Killing of Markeis McGlockton

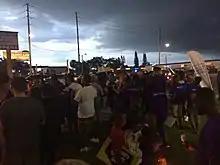
Marchers at Justice for Markeis, held on July 19, 2019

On July 20, 2018, the day after the shooting, Sheriff Bob Gualtieri held a 30-minute press conference in which he announced that his agency would not charge Drejka for the shooting death of McGlockton. At the press conference, Gualtieri walked through the events leading up to the shooting and revealed the surveillance video to the media. He started by saying "I'm a big believer in this adage that just because you can, doesn't mean you should. This case may be an example of that. Nonetheless, we don't build it, we just sail it. What I mean by that is: I don't make the law, I enforce the law." Gualtieri cited Florida Statute 776.032 and stated that his office was precluded from making an arrest, due to Drejka's claim of self-defense through Florida's stand-your-ground law. Gualtieri said the investigation would continue before being turned over to the local state attorney's office.